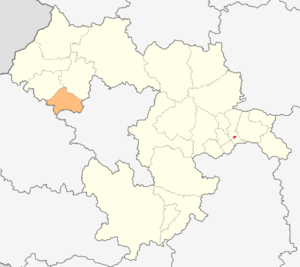
Bojourichte est une obchtina de l'oblast de Sofia en Bulgarie.